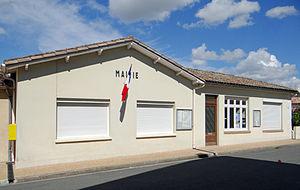
Saint-Quentin-du-Dropt - Mairie
Saint-Quentin-du-Dropt est une commune du Sud-Ouest de la France, située dans le département de Lot-et-Garonne.